Zachariah Chandler

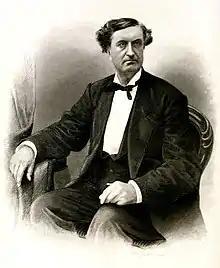
Chandler in a depiction by "The Detroit Post and Tribune", 1880

On July 6, 1862, Chandler castigated General George McClellan's prosecution of the war in a speech at Jackson, Michigan. Chandler regarded his speech against McClellan as one of his most important public services. Chandler's attack on McClellan came five days after McClellan failed to capture Richmond and the withdrawal of Union troops by McClellan to the James River during the Seven Days Battle that resulted in Confederate victory. On March 3, 1863, Chandler authored legislation for the collection and administration of abandoned property in the South. On July 2, 1864, Chandler authored legislation for the regulation of intercourse with the insurrectionist Confederate states.